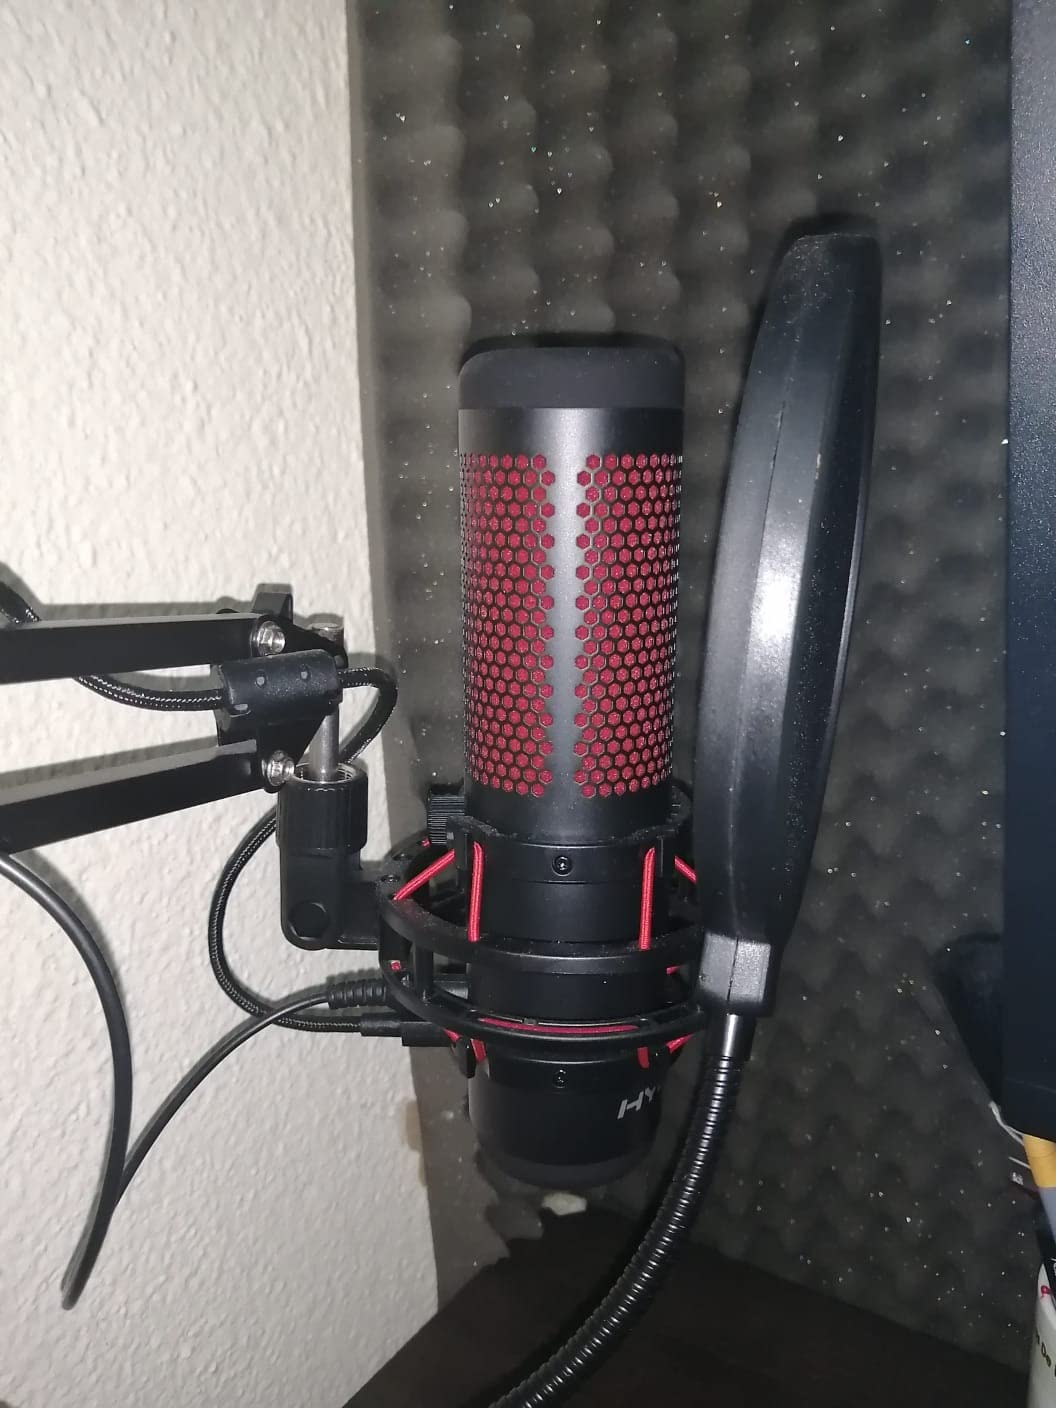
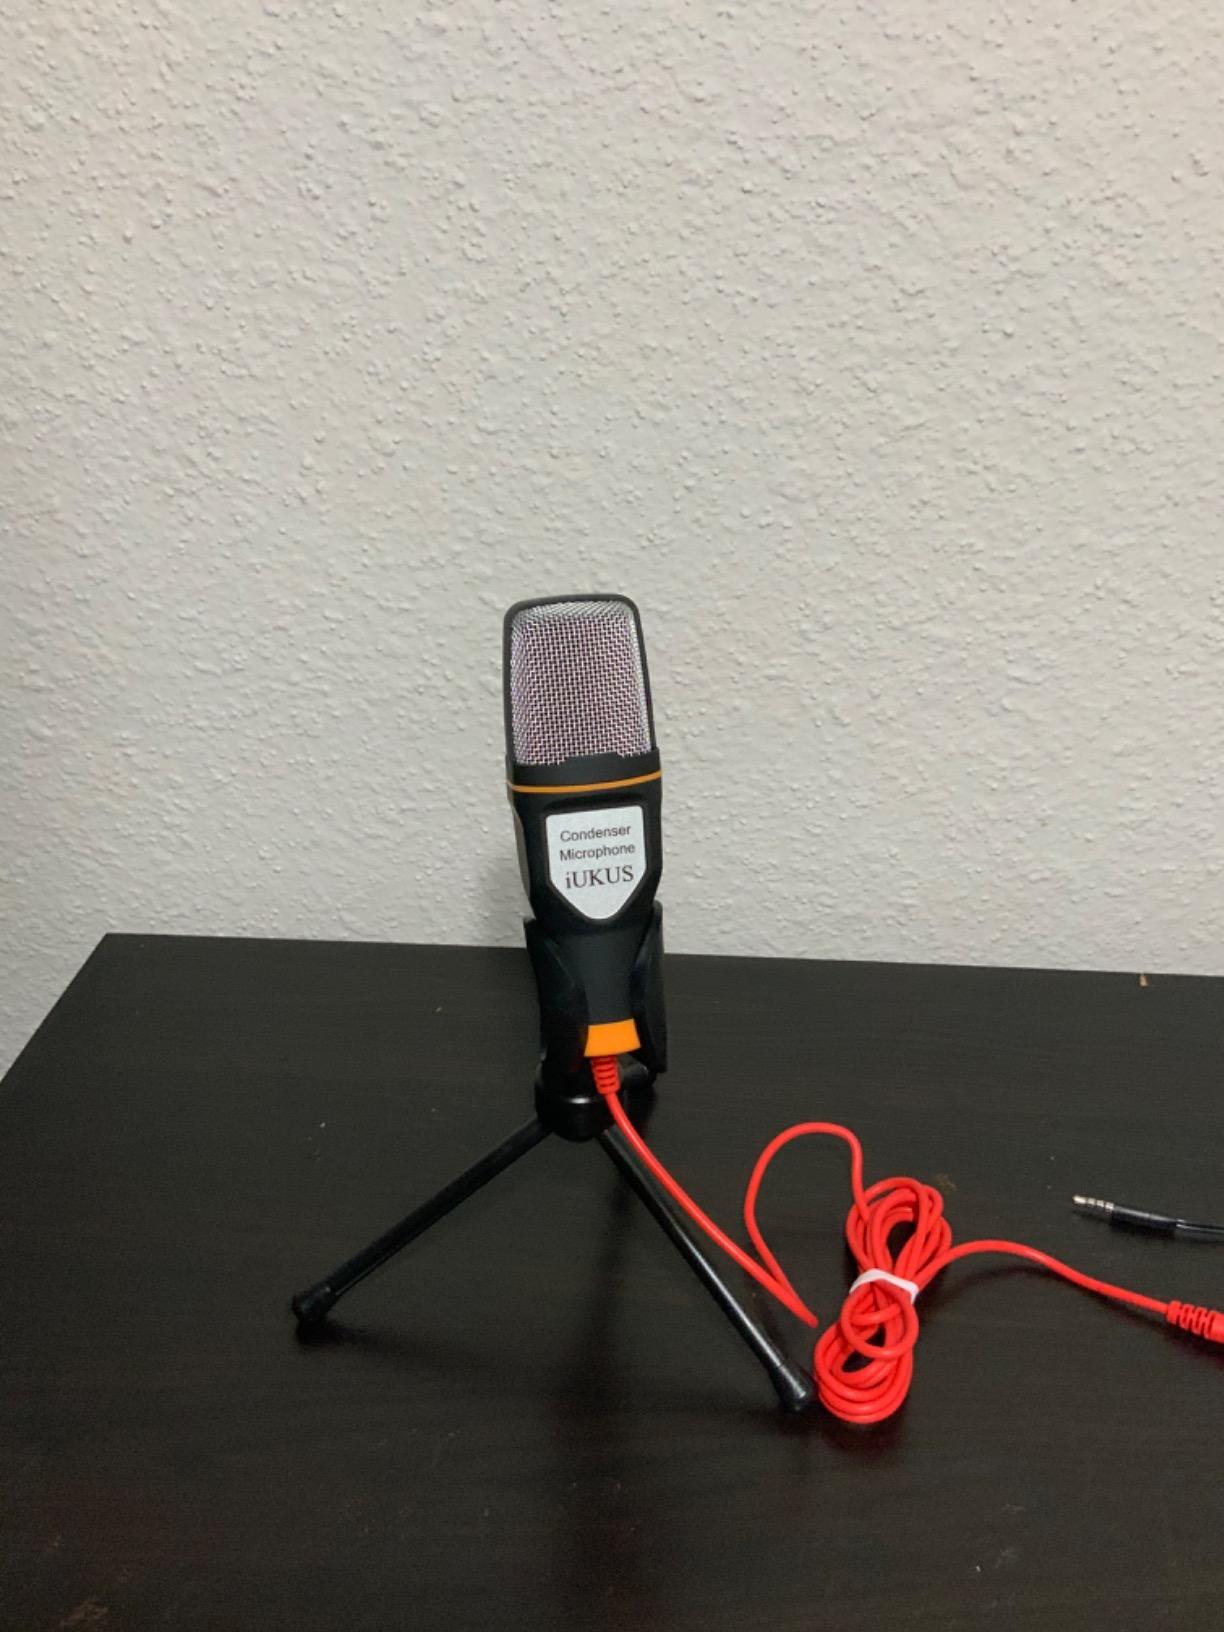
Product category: microphone
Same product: no